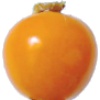
Label: physalis